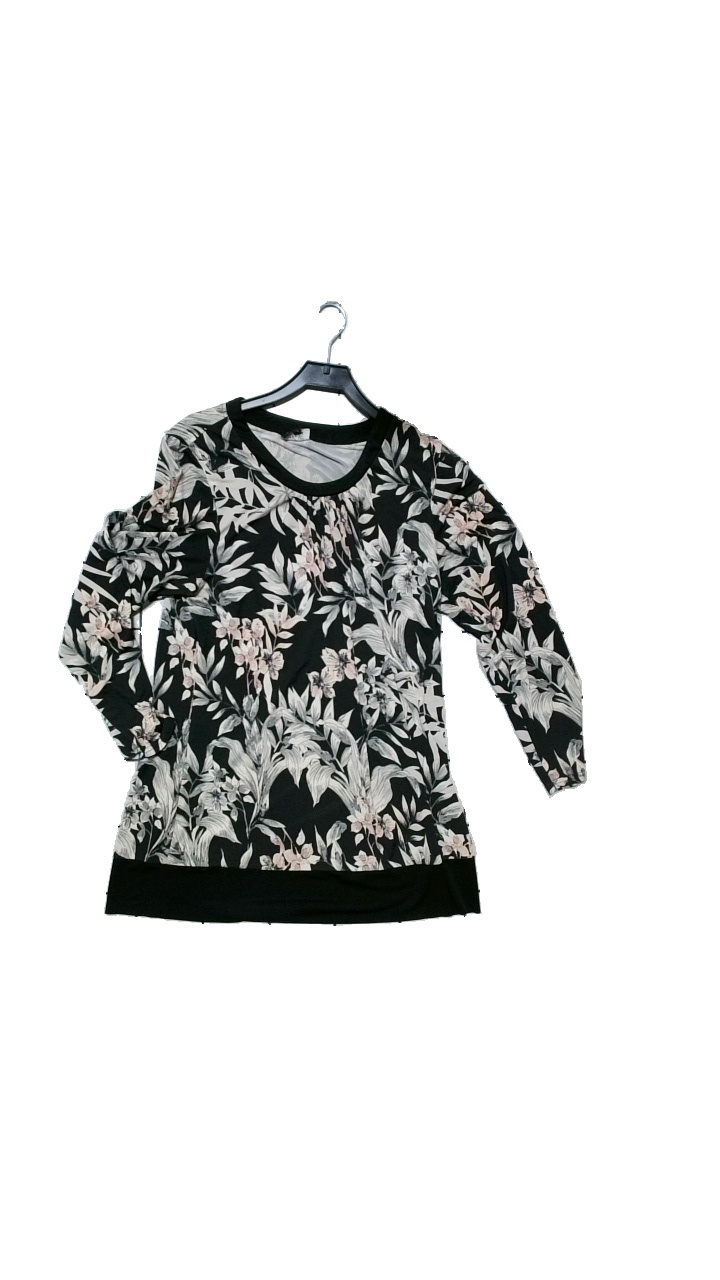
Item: Dress (Ladies)
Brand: Jade
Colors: Black, Pink, Multicolor
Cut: Regular
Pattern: Floral print
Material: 95%Polyester,5%Spandex
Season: Summer
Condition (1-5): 3
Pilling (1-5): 3
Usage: Reuse
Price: <50